Houkje Gerrits Bouma

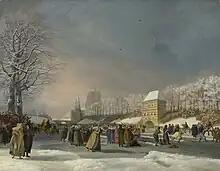
The final of the women's competition on the stadsgracht, 20 January 1809

When Bouma was 16 years old, she competed at the first known women's speed skating race in 1805. There were 128 women competing in Oldehove, Leeuwarden. Bouma won against Maaijke Sijbes from Oudwoude, in the second heat of Baukje Jacobs against Oudwoude and later against Sijtske Taeks from Rijperkerk. The next day she beat Wijtske Pieters from Eernewoude and in the fifth heat Rintje Redmers from Oppenhuizen. Only four women were left in the competition. She lost to Trijntje Pieters Westra from Poppingawier, who would later win the competition.